Wisconsin Historical Society

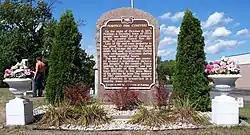
First Historical marker, installed at Peshtigo Fire Cemetery in 1951

Other things were changing in the Alexander/Lord era. To ease space problems before the UW library moved out, the Society's library began shifting to microfilm storage. After WWII, the society began collecting some materials at a national level, including archives from the McCormick family, NBC, and MTM Enterprises. The Society began updating its museum displays, adding color and better lighting and moving some displays to the first floor where more visitors would run across them. Alexander believed that "museums need not look like morgues."